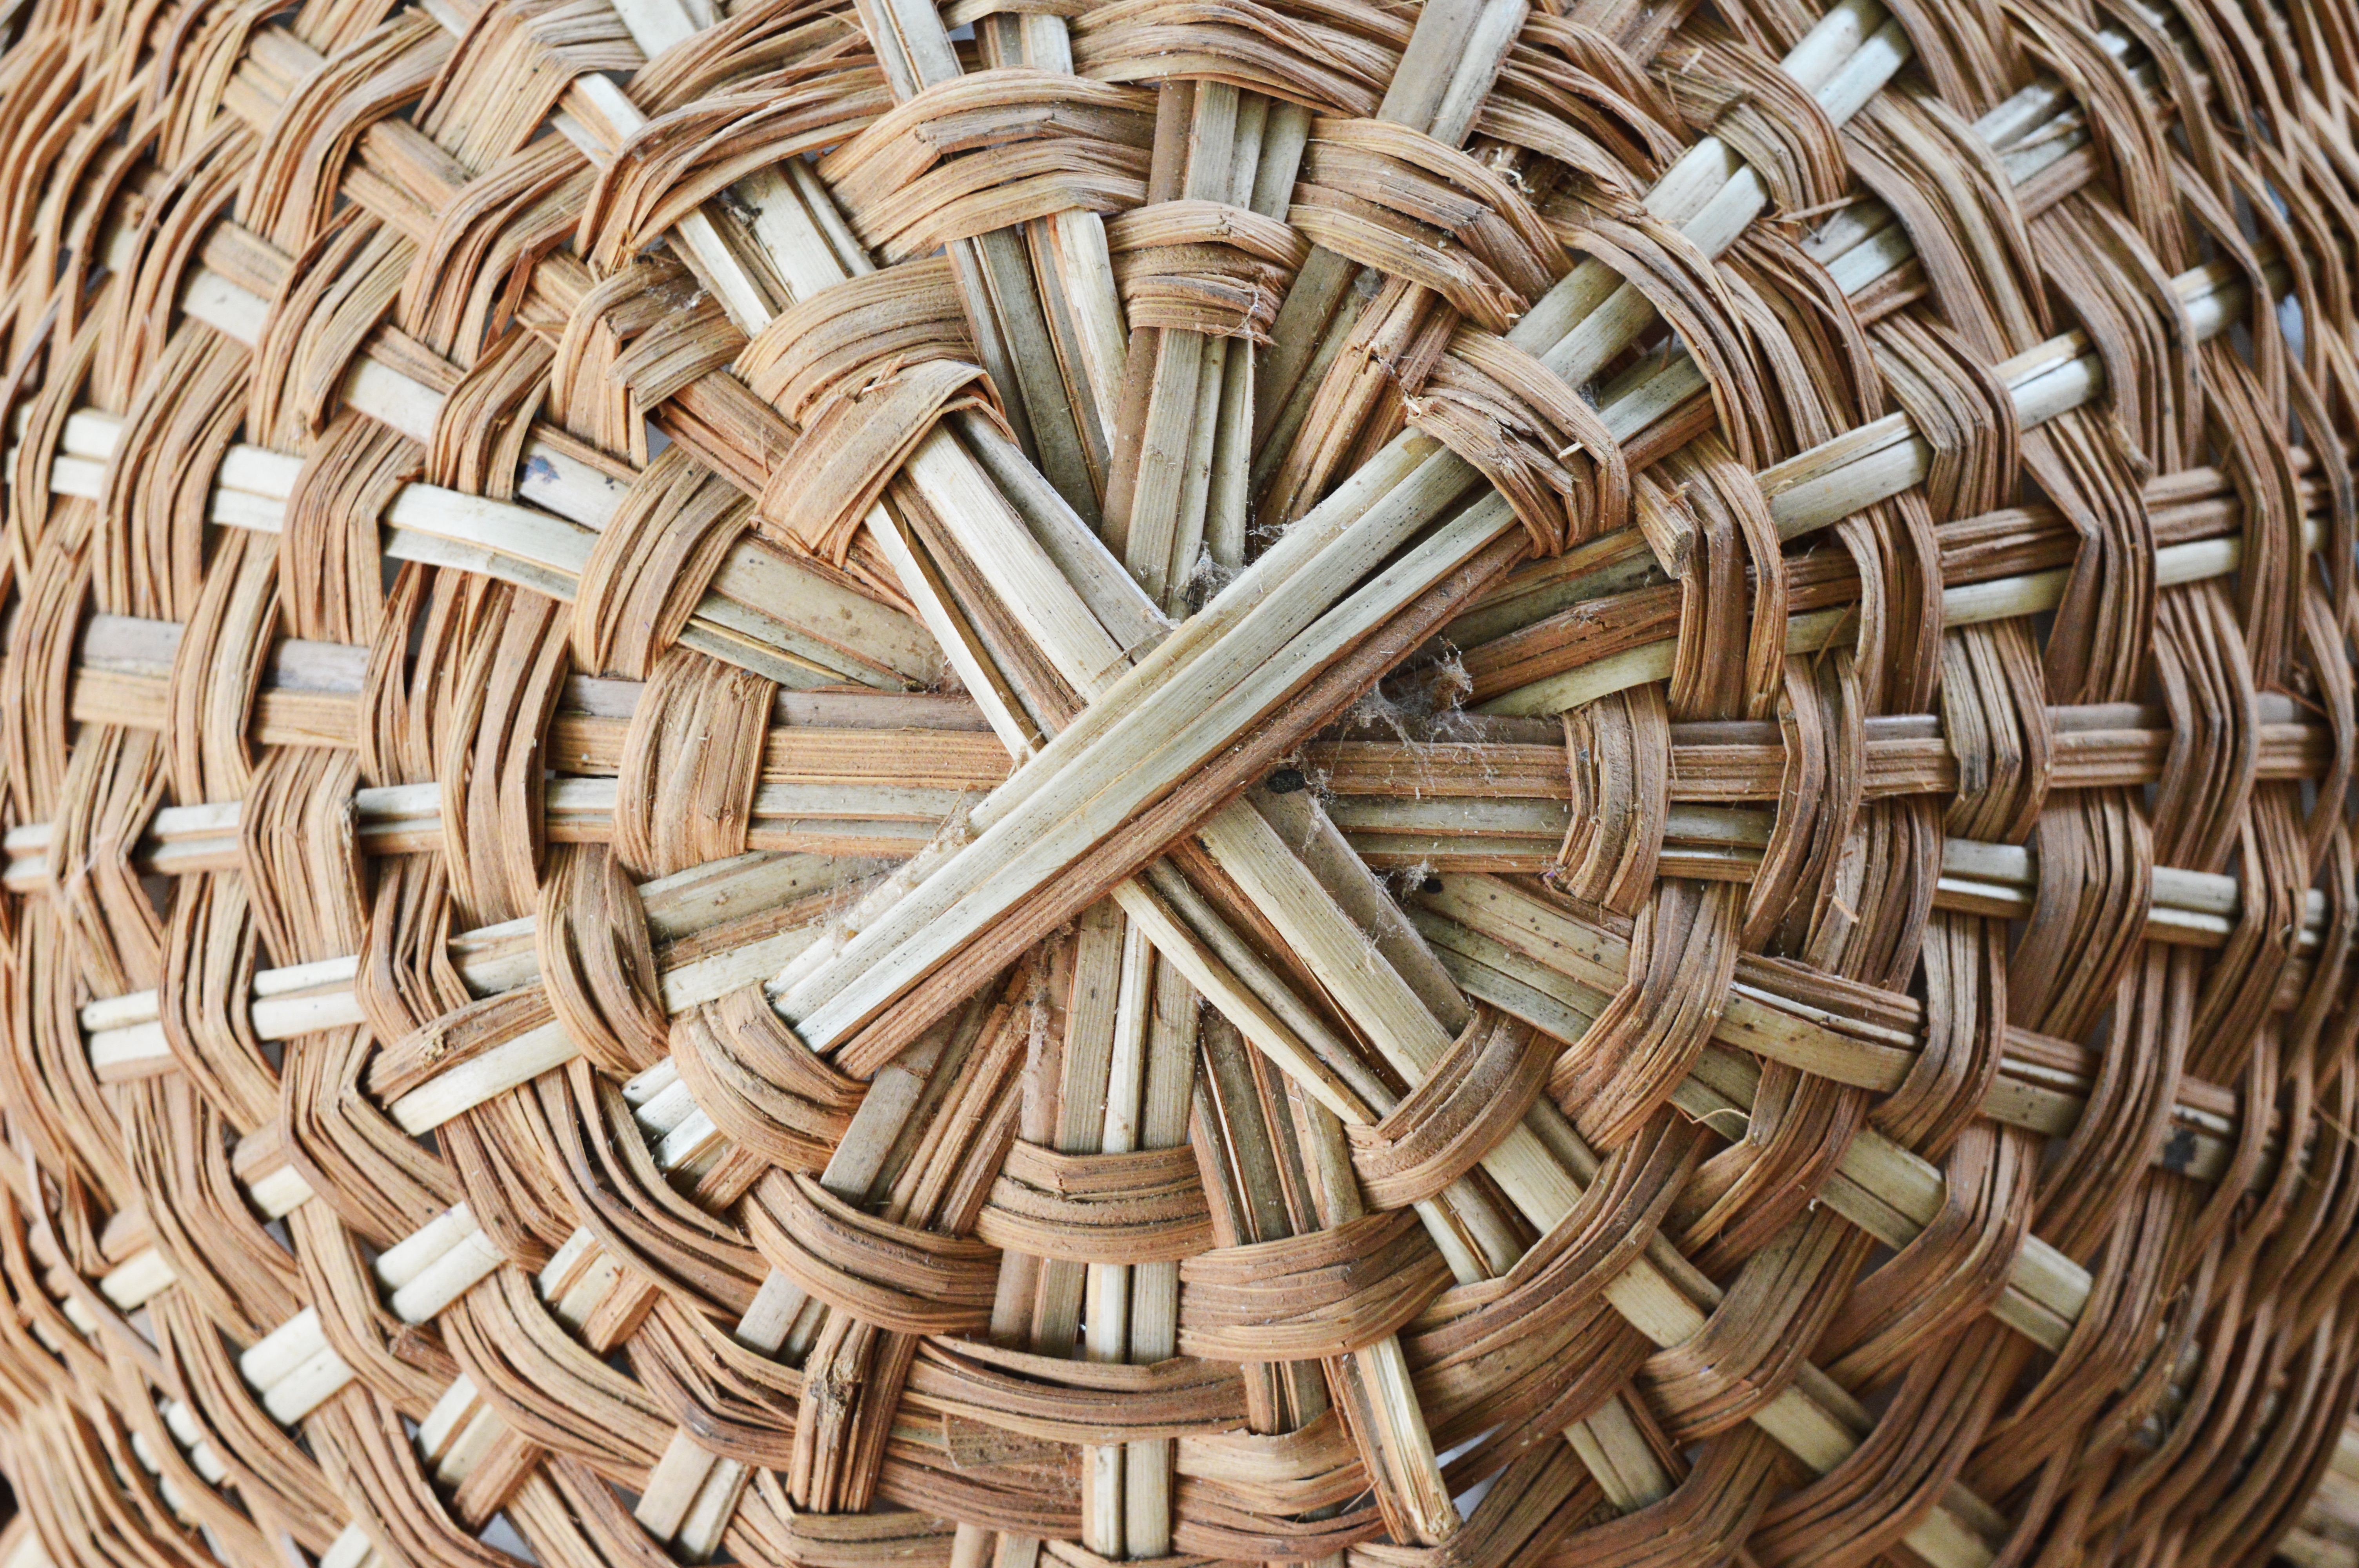
wood, floor, circle, art, symmetry, carving, flooring, archaeological site, man made object